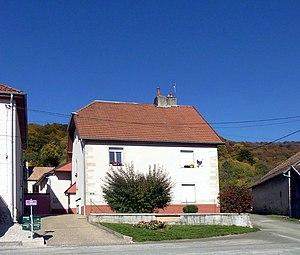
La mairie de Vyt-lès-Belvoir
Vyt-lès-Belvoir est une commune française située dans le département du Doubs en région Bourgogne-Franche-Comté.